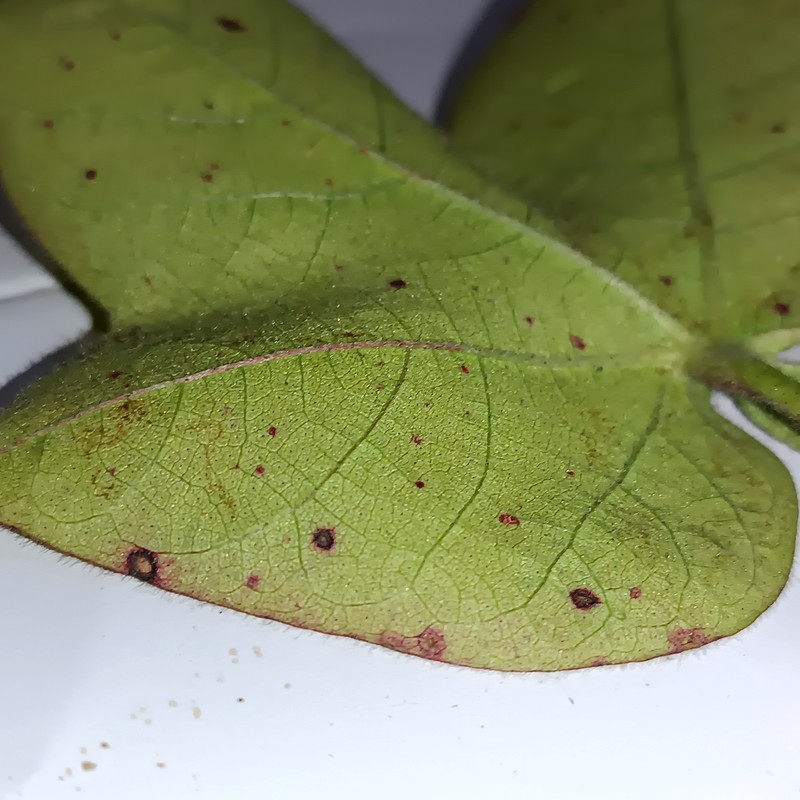
Label: Bacterial Blight